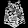
Label: Dress